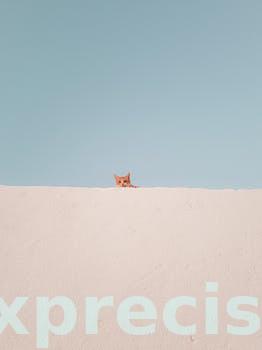
Label: Watermark